Hulan Road station

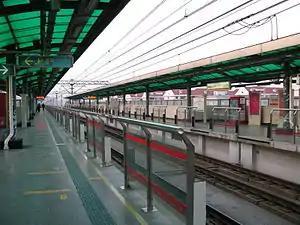
Station platform

Hulan Road is a station on Shanghai Metro Line 1. This station is part of the northern extension of that line from to that opened on 28 December 2004.